Bon-Adrien Jeannot de Moncey

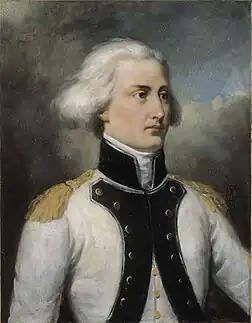
Moncey as a captain of the 7th Line Infantry Regiment in 1792, by Dedreux-Dorcy (1834)

Moncey was a captain when, in 1791, he embraced the principles of the French Revolution. He won great distinction in the campaigns of 1793 and 1794 during the War of the Pyrenees, rising from the commander of a battalion to the commander-in-chief of the Army of the Western Pyrenees in a few months. His successful operations were instrumental in compelling the Spanish government to make peace. After this, he was employed in the highest commands until 1799, when the government, suspecting him of being a royalist, dismissed him.